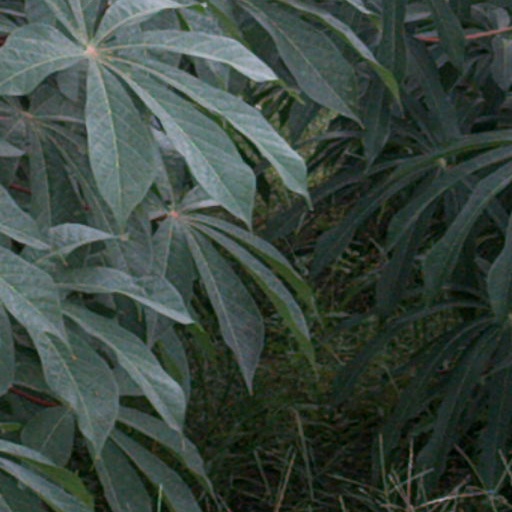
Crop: cassava